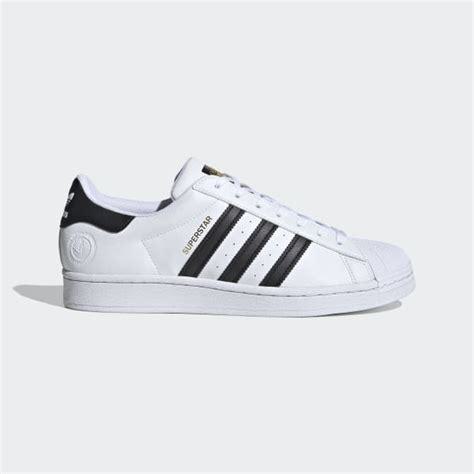
Brand: Adidas
Model: Superstar